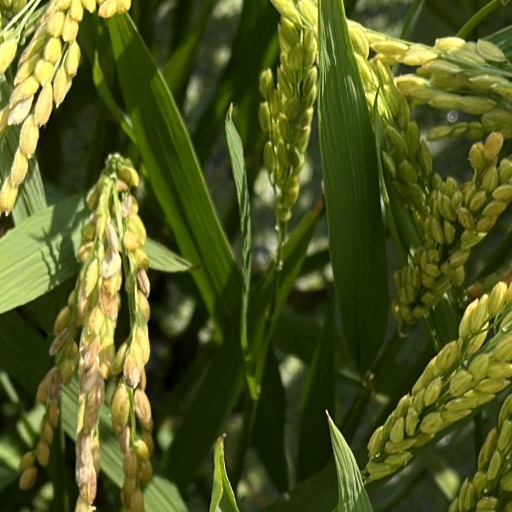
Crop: rice